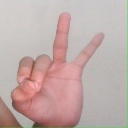
अक्षर: ण